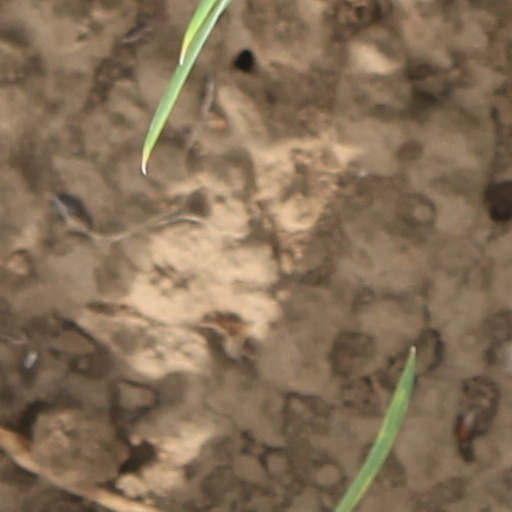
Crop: wheat